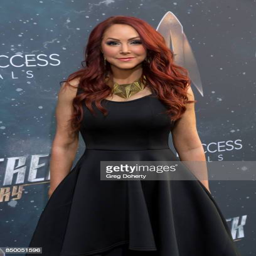
actor arrives for the premiere